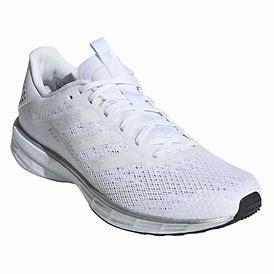
Brand: Adidas
Model: SL20